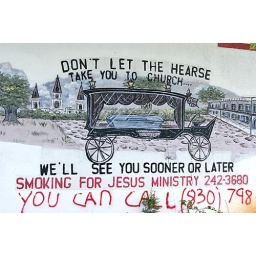
sign painting on a building in East New Orleans